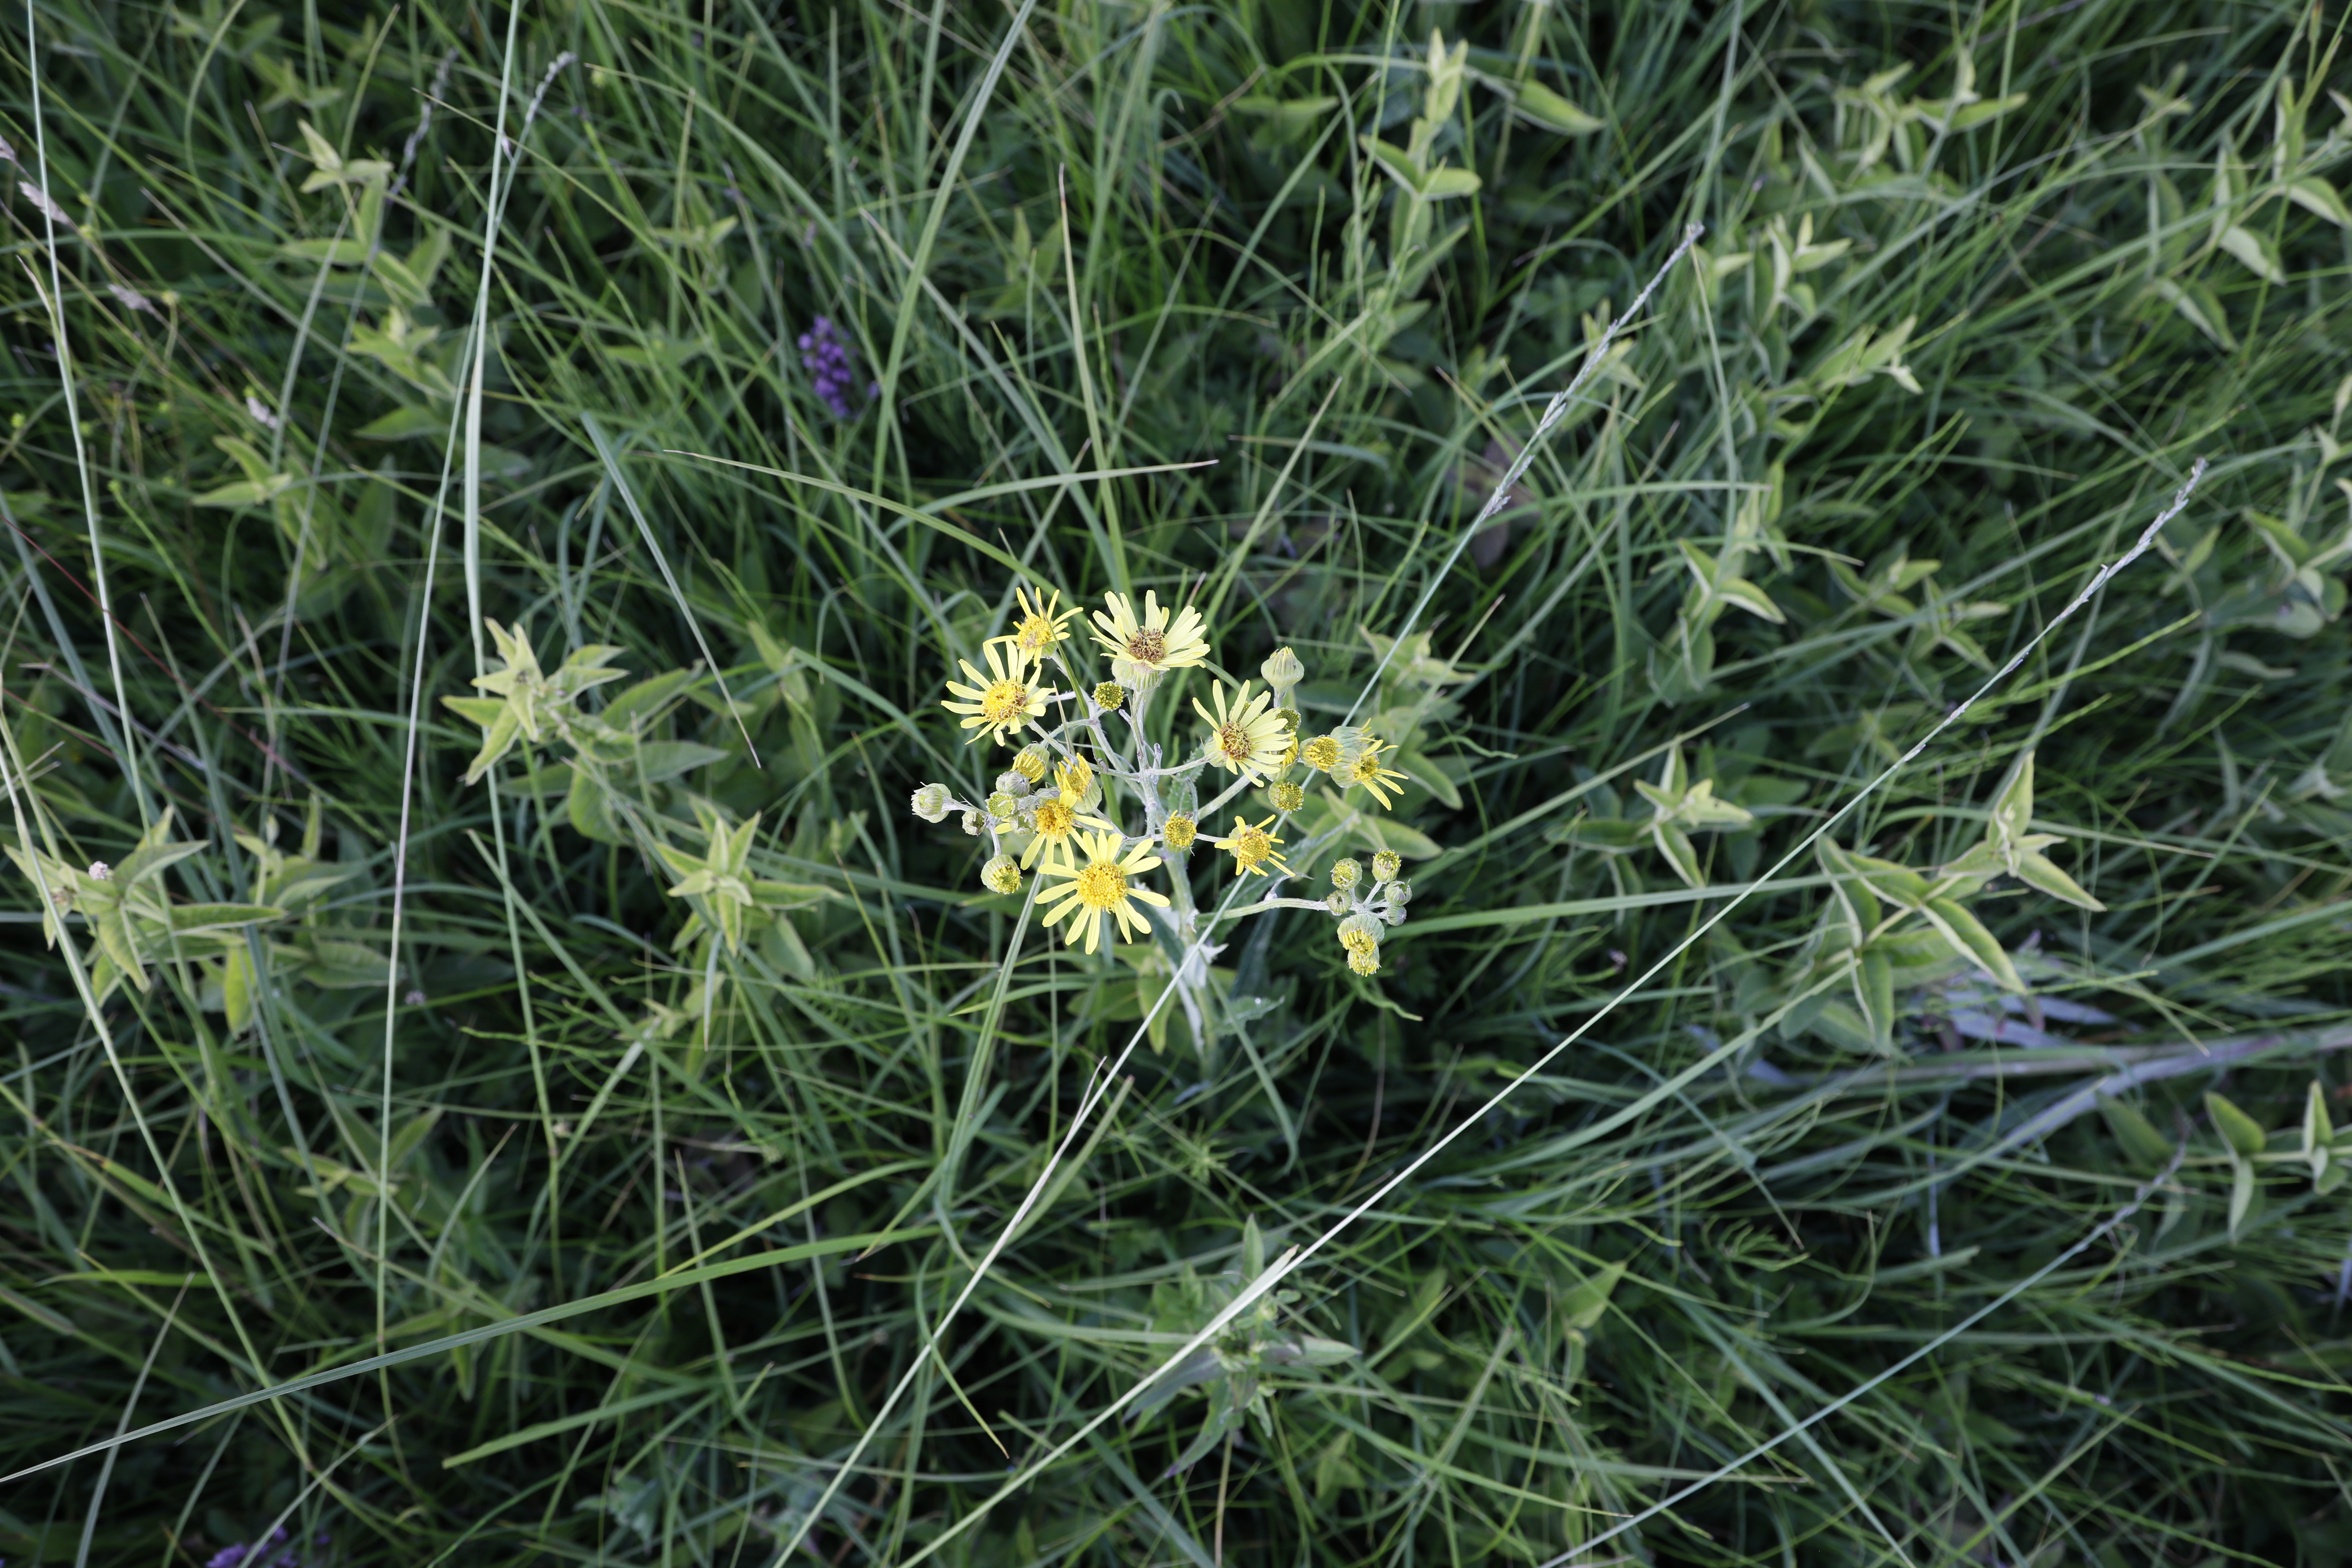
Plant species: Jacobaea paludosa